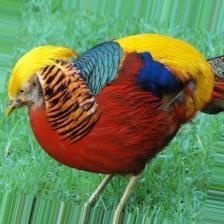
Species: GOLDEN PHEASANT
Scientific name: CHRYSOLOPHUS PICTUS